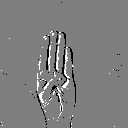
ASL letter: b